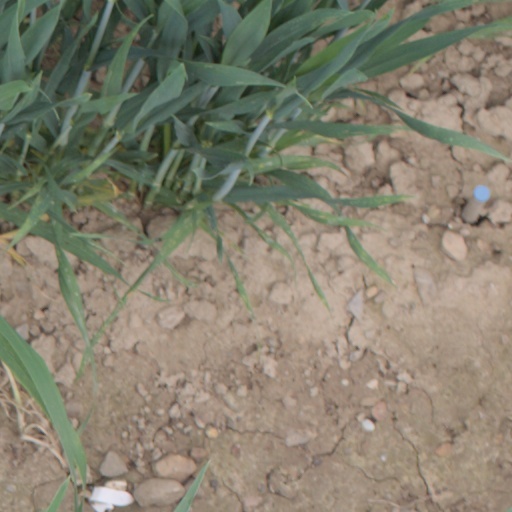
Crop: wheat